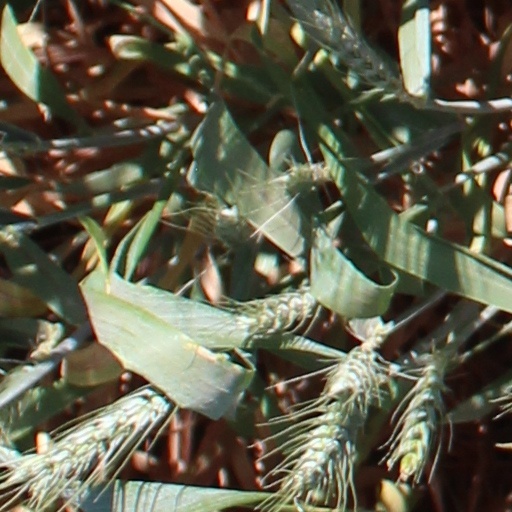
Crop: wheat